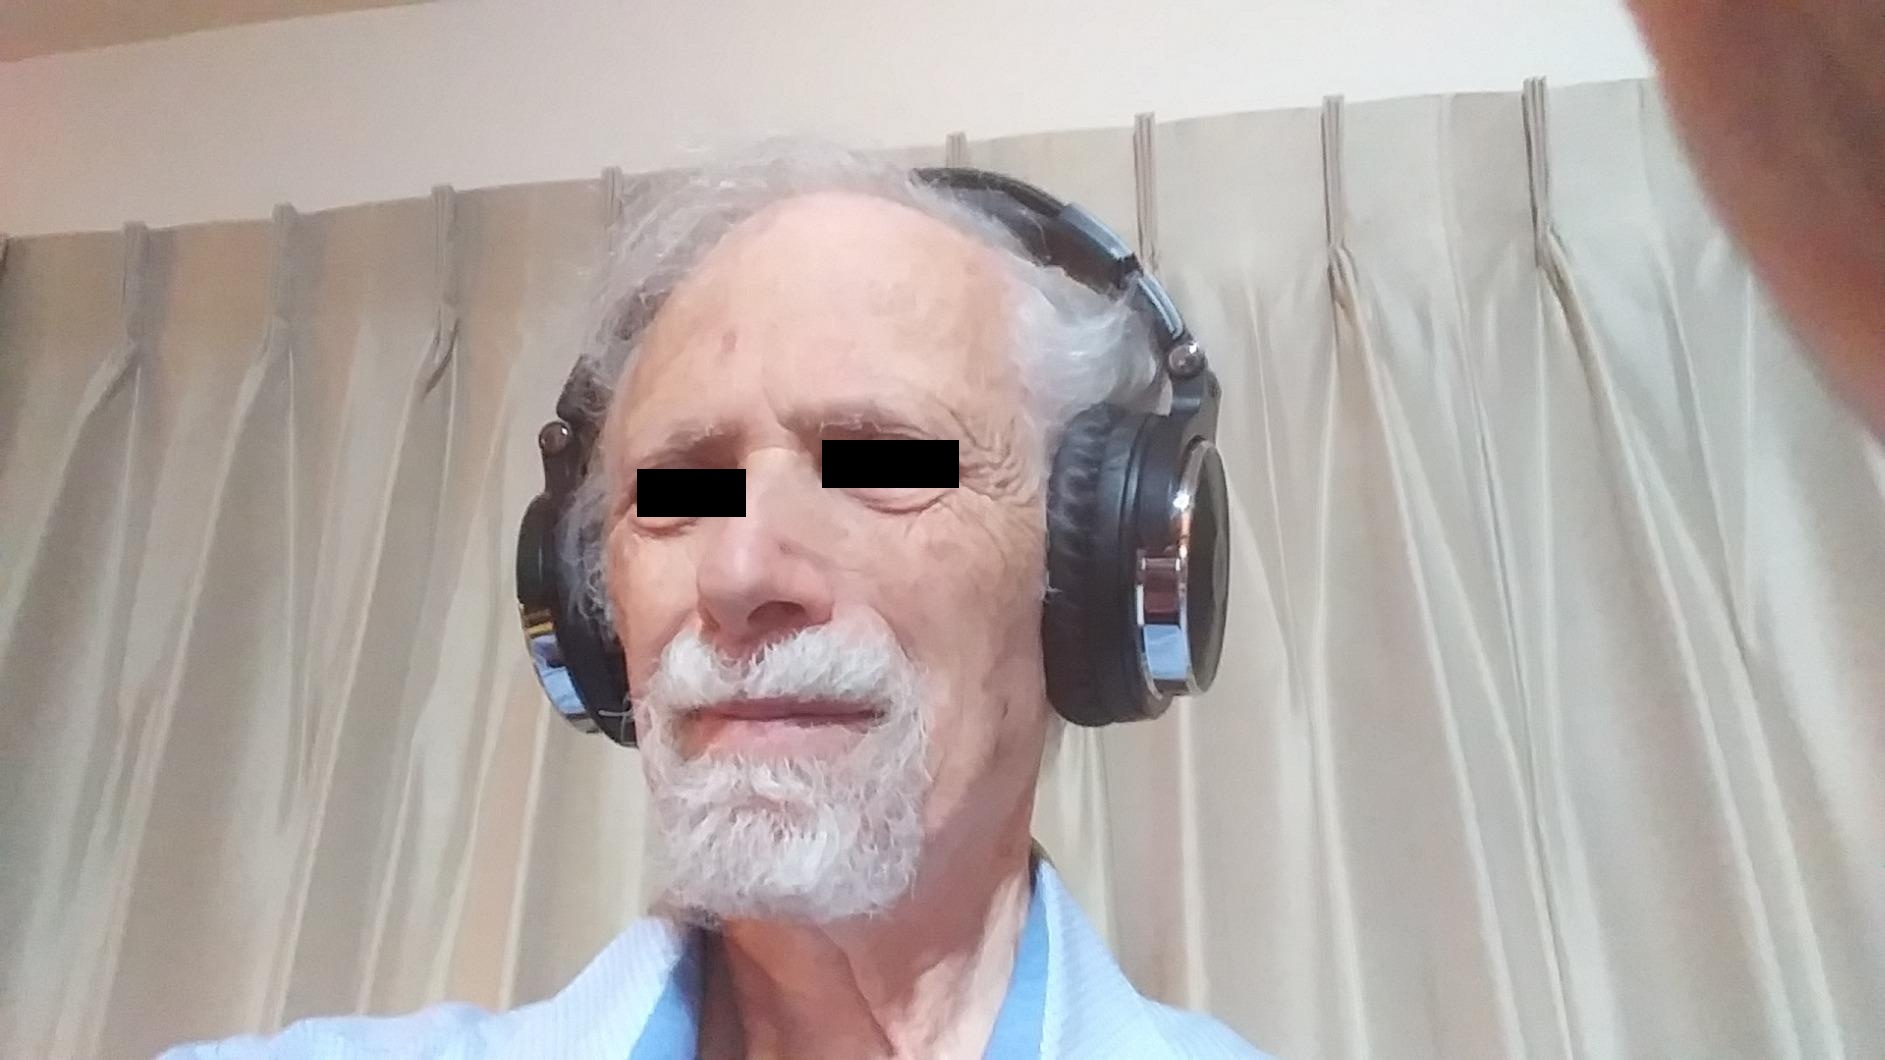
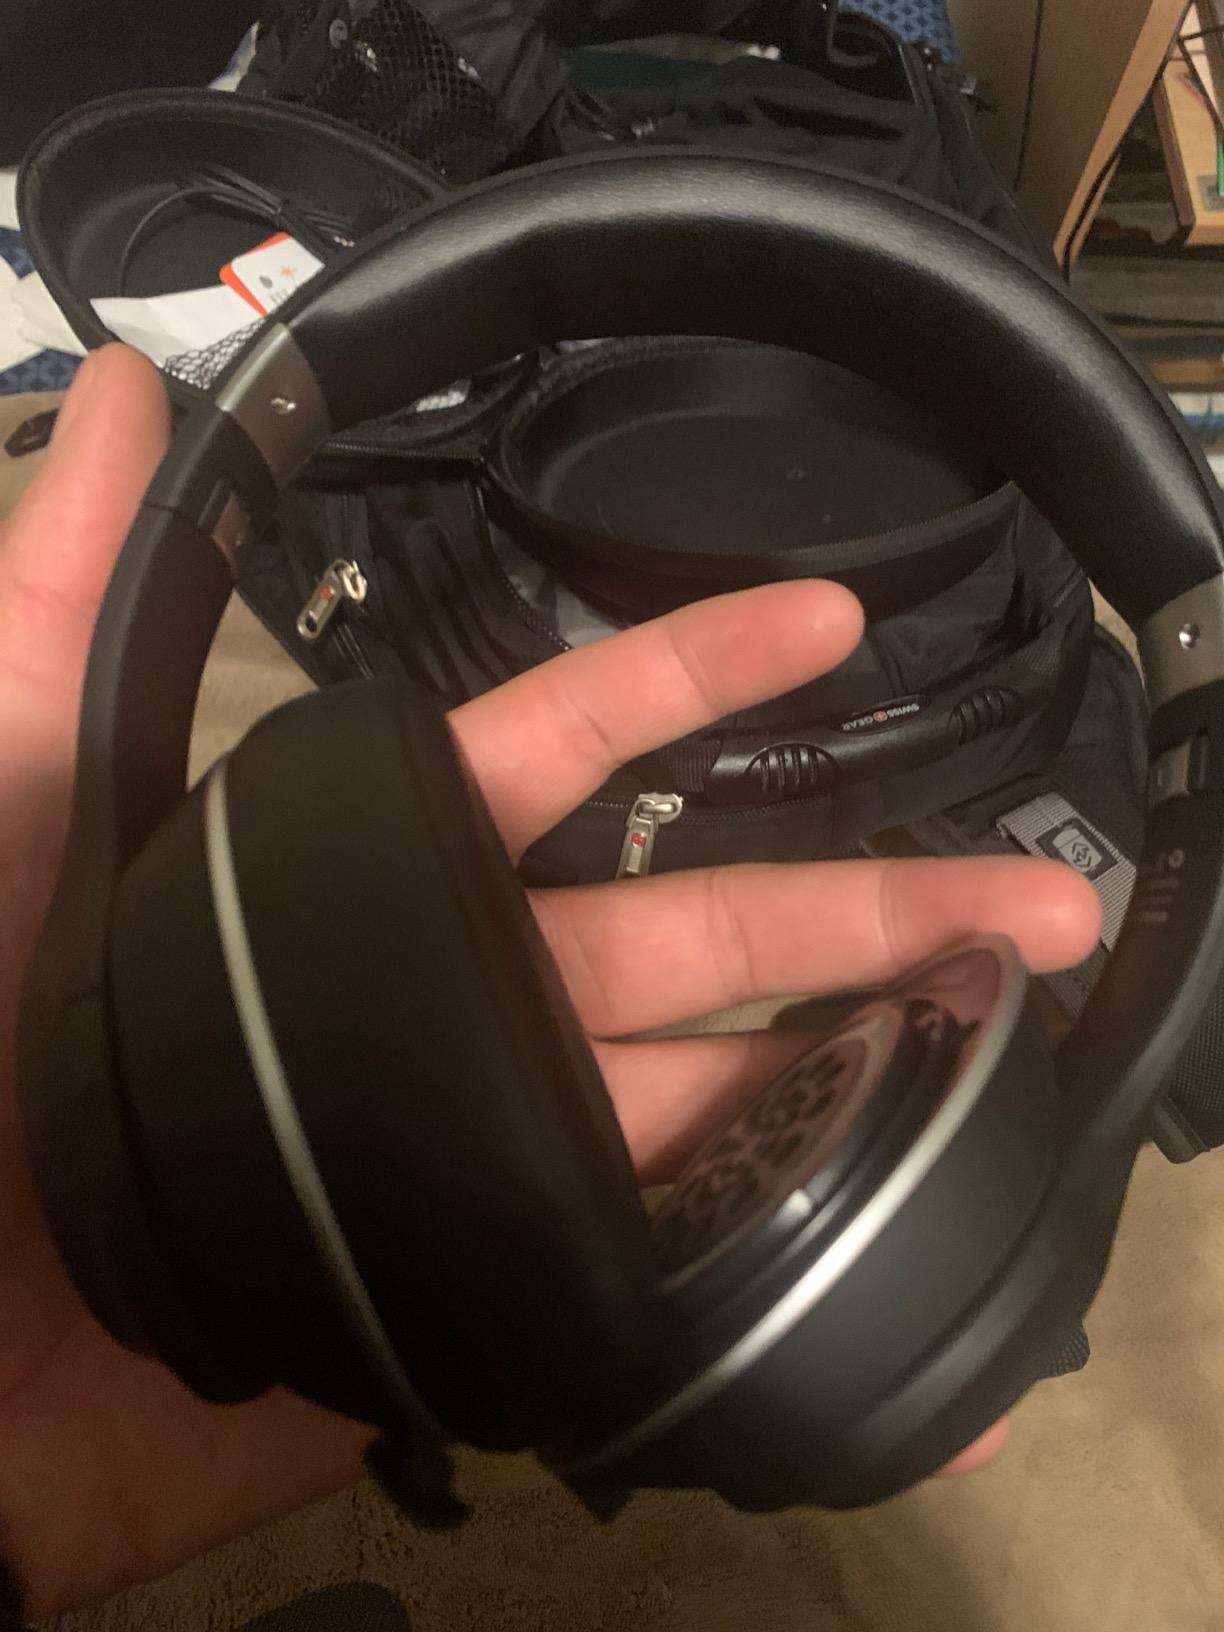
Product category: headphones
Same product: no